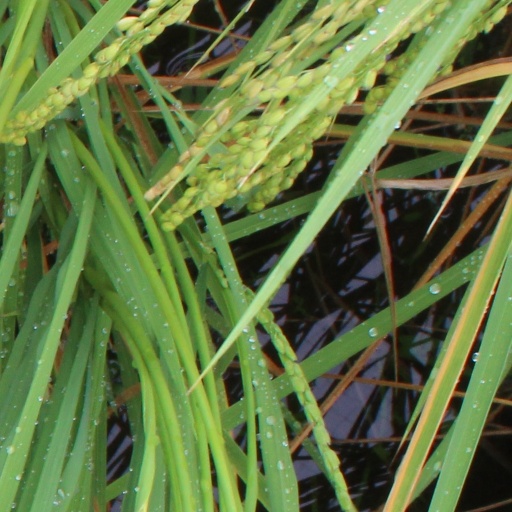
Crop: rice